Rosie Vanier

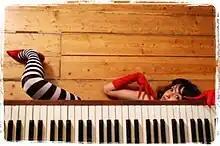

Rosie Vanier is a British singer and keyboard player from Cornwall. She was a founding member and the front woman of Rosie and the Goldbug; following the break-up of the band in 2009, she embarked on a solo career, and went on to form the trio Lightknife in 2014.